Badfinger

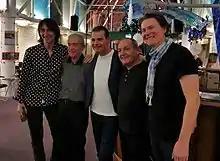
Badfinger's Bob Jackson in 2016 with former Iveys bassist Ron Griffiths

With the Warner situation becoming increasingly unstable, Polley's next ploy was to press the band to pass up a US tour to go back into Apple Recording Studios to record its third album under the Warner Brothers contract. Because Thomas, the producer of Badfinger's last three albums, thought that the band was rushing into the studio too quickly, Polley hired Kiss producers Kenny Kerner and Richie Wise to produce the album. Over only 11 days at the Apple studios, tracks were recorded for the "Head First" album (eventually released in 2000), and rough mixes were distributed to the musicians and Warner Brothers Records in America. However, because Warner's publishing arm had already filed a lawsuit against Polley and Badfinger in the L.A. Superior Court on 10 December 1974, the album tapes could not be formally accepted by Warner Bros. – and Warner executives also thought the rough tapes sounded "thrown together in a hurry" in "an obvious attempt [to] extract further advances from us". The legal action also led to the company stopping the promotion of "Wish You Were Here" after seven weeks, and ending its distribution worldwide, thus completely halting Badfinger's career.